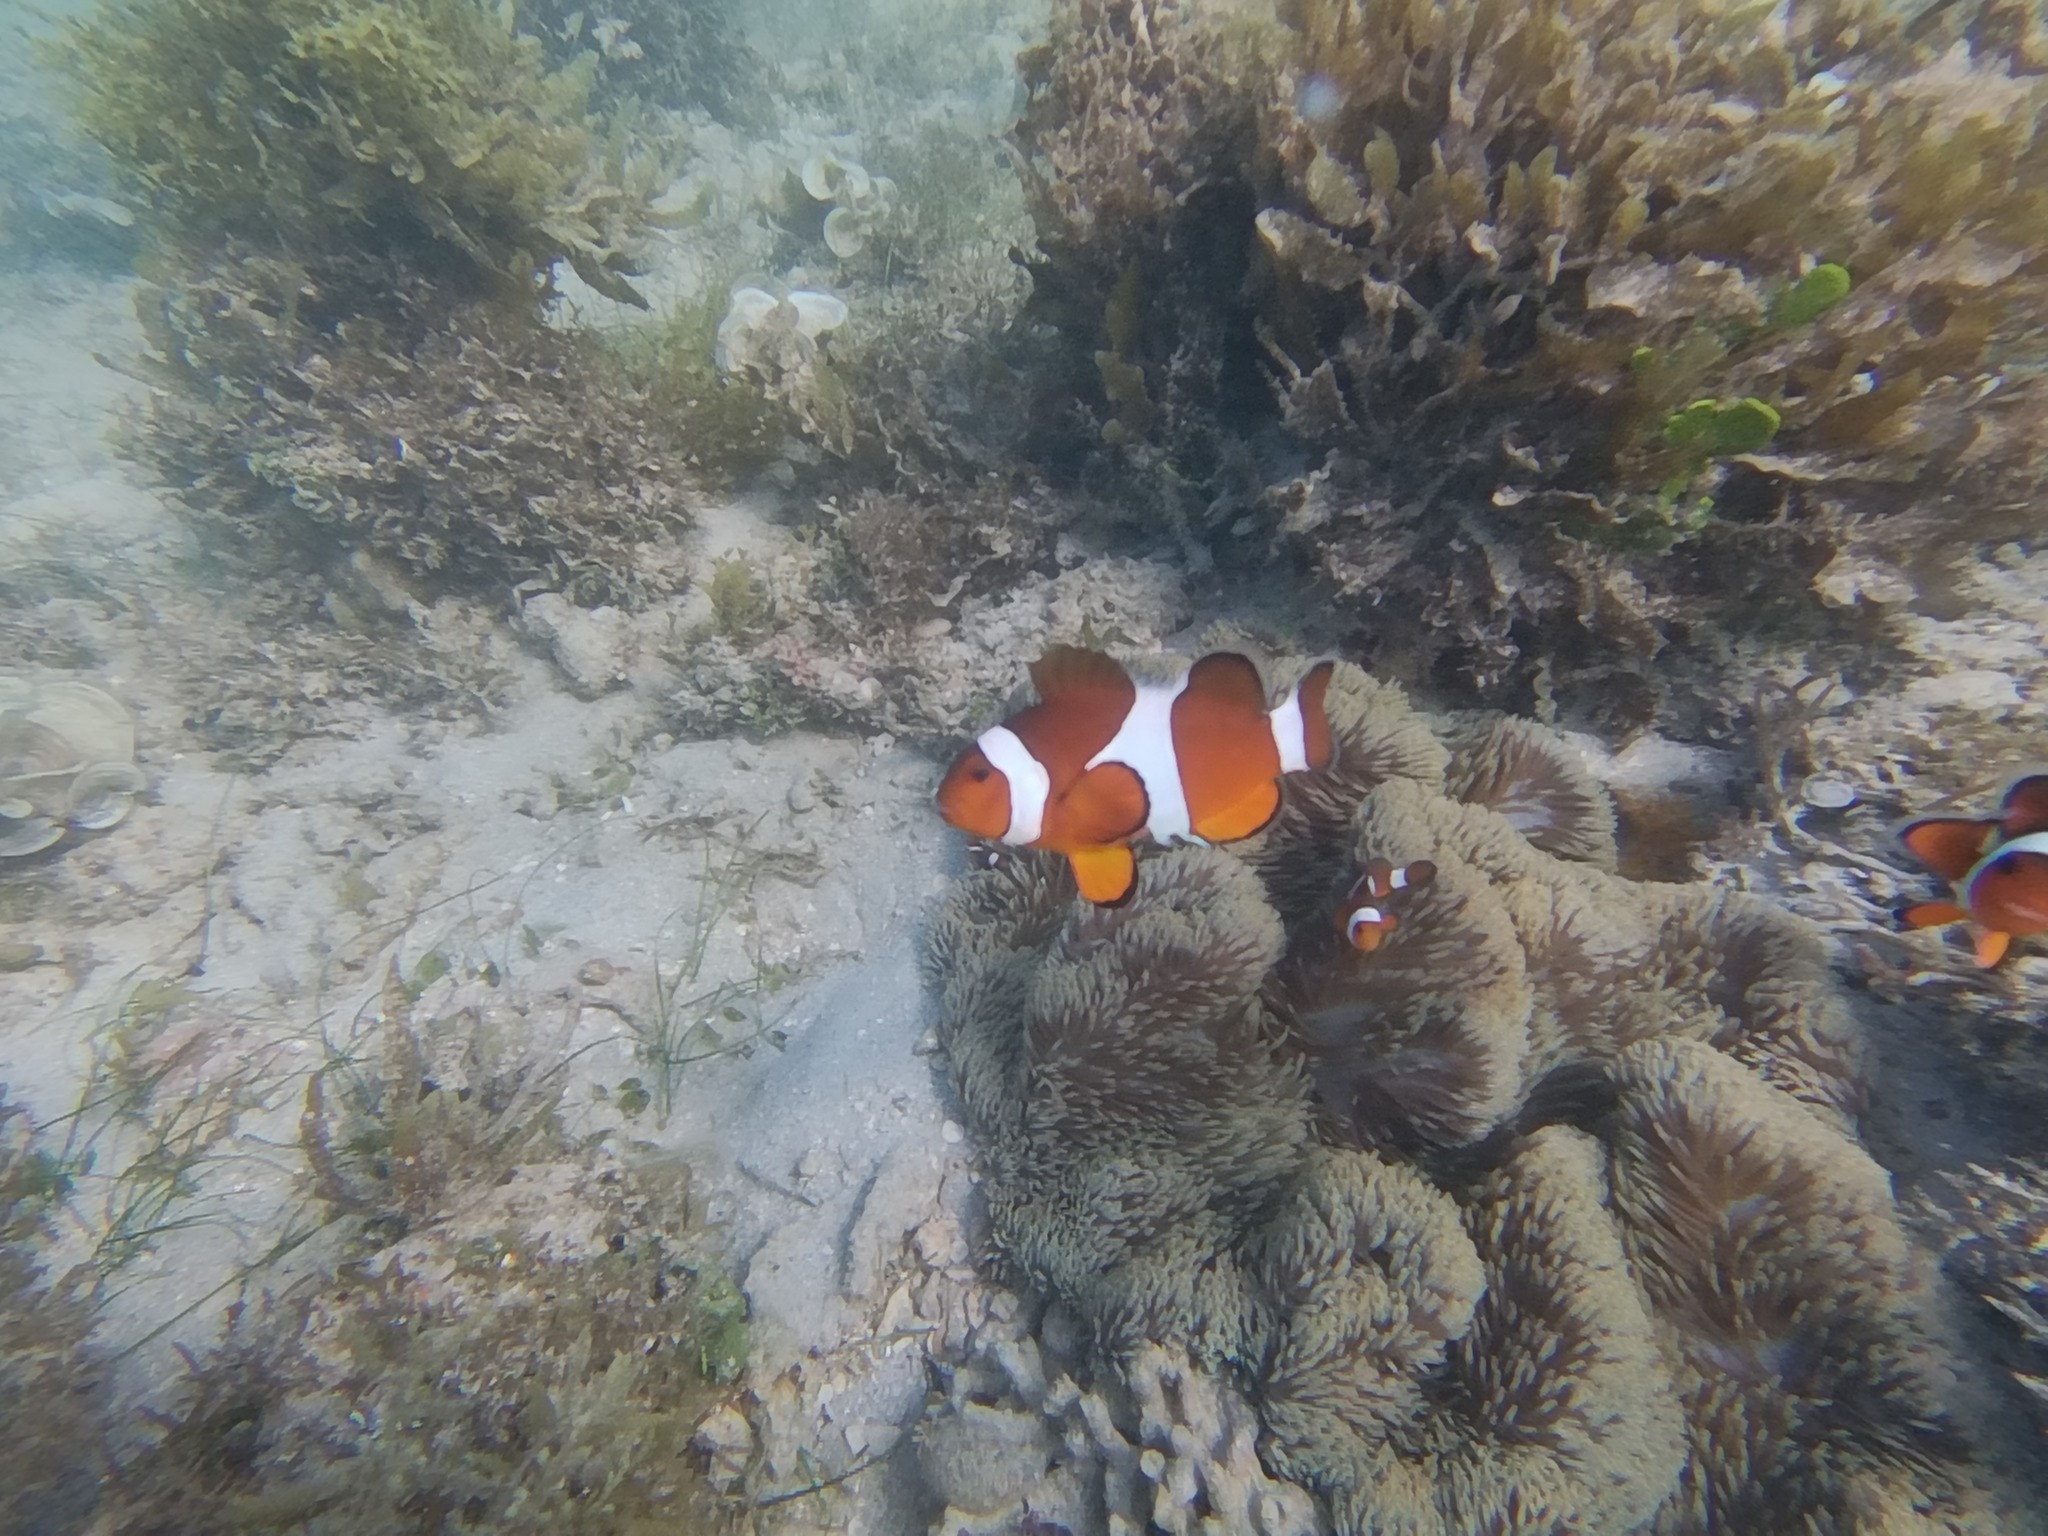
Amphiprion ocellaris (Ocellaris Anemonefish)